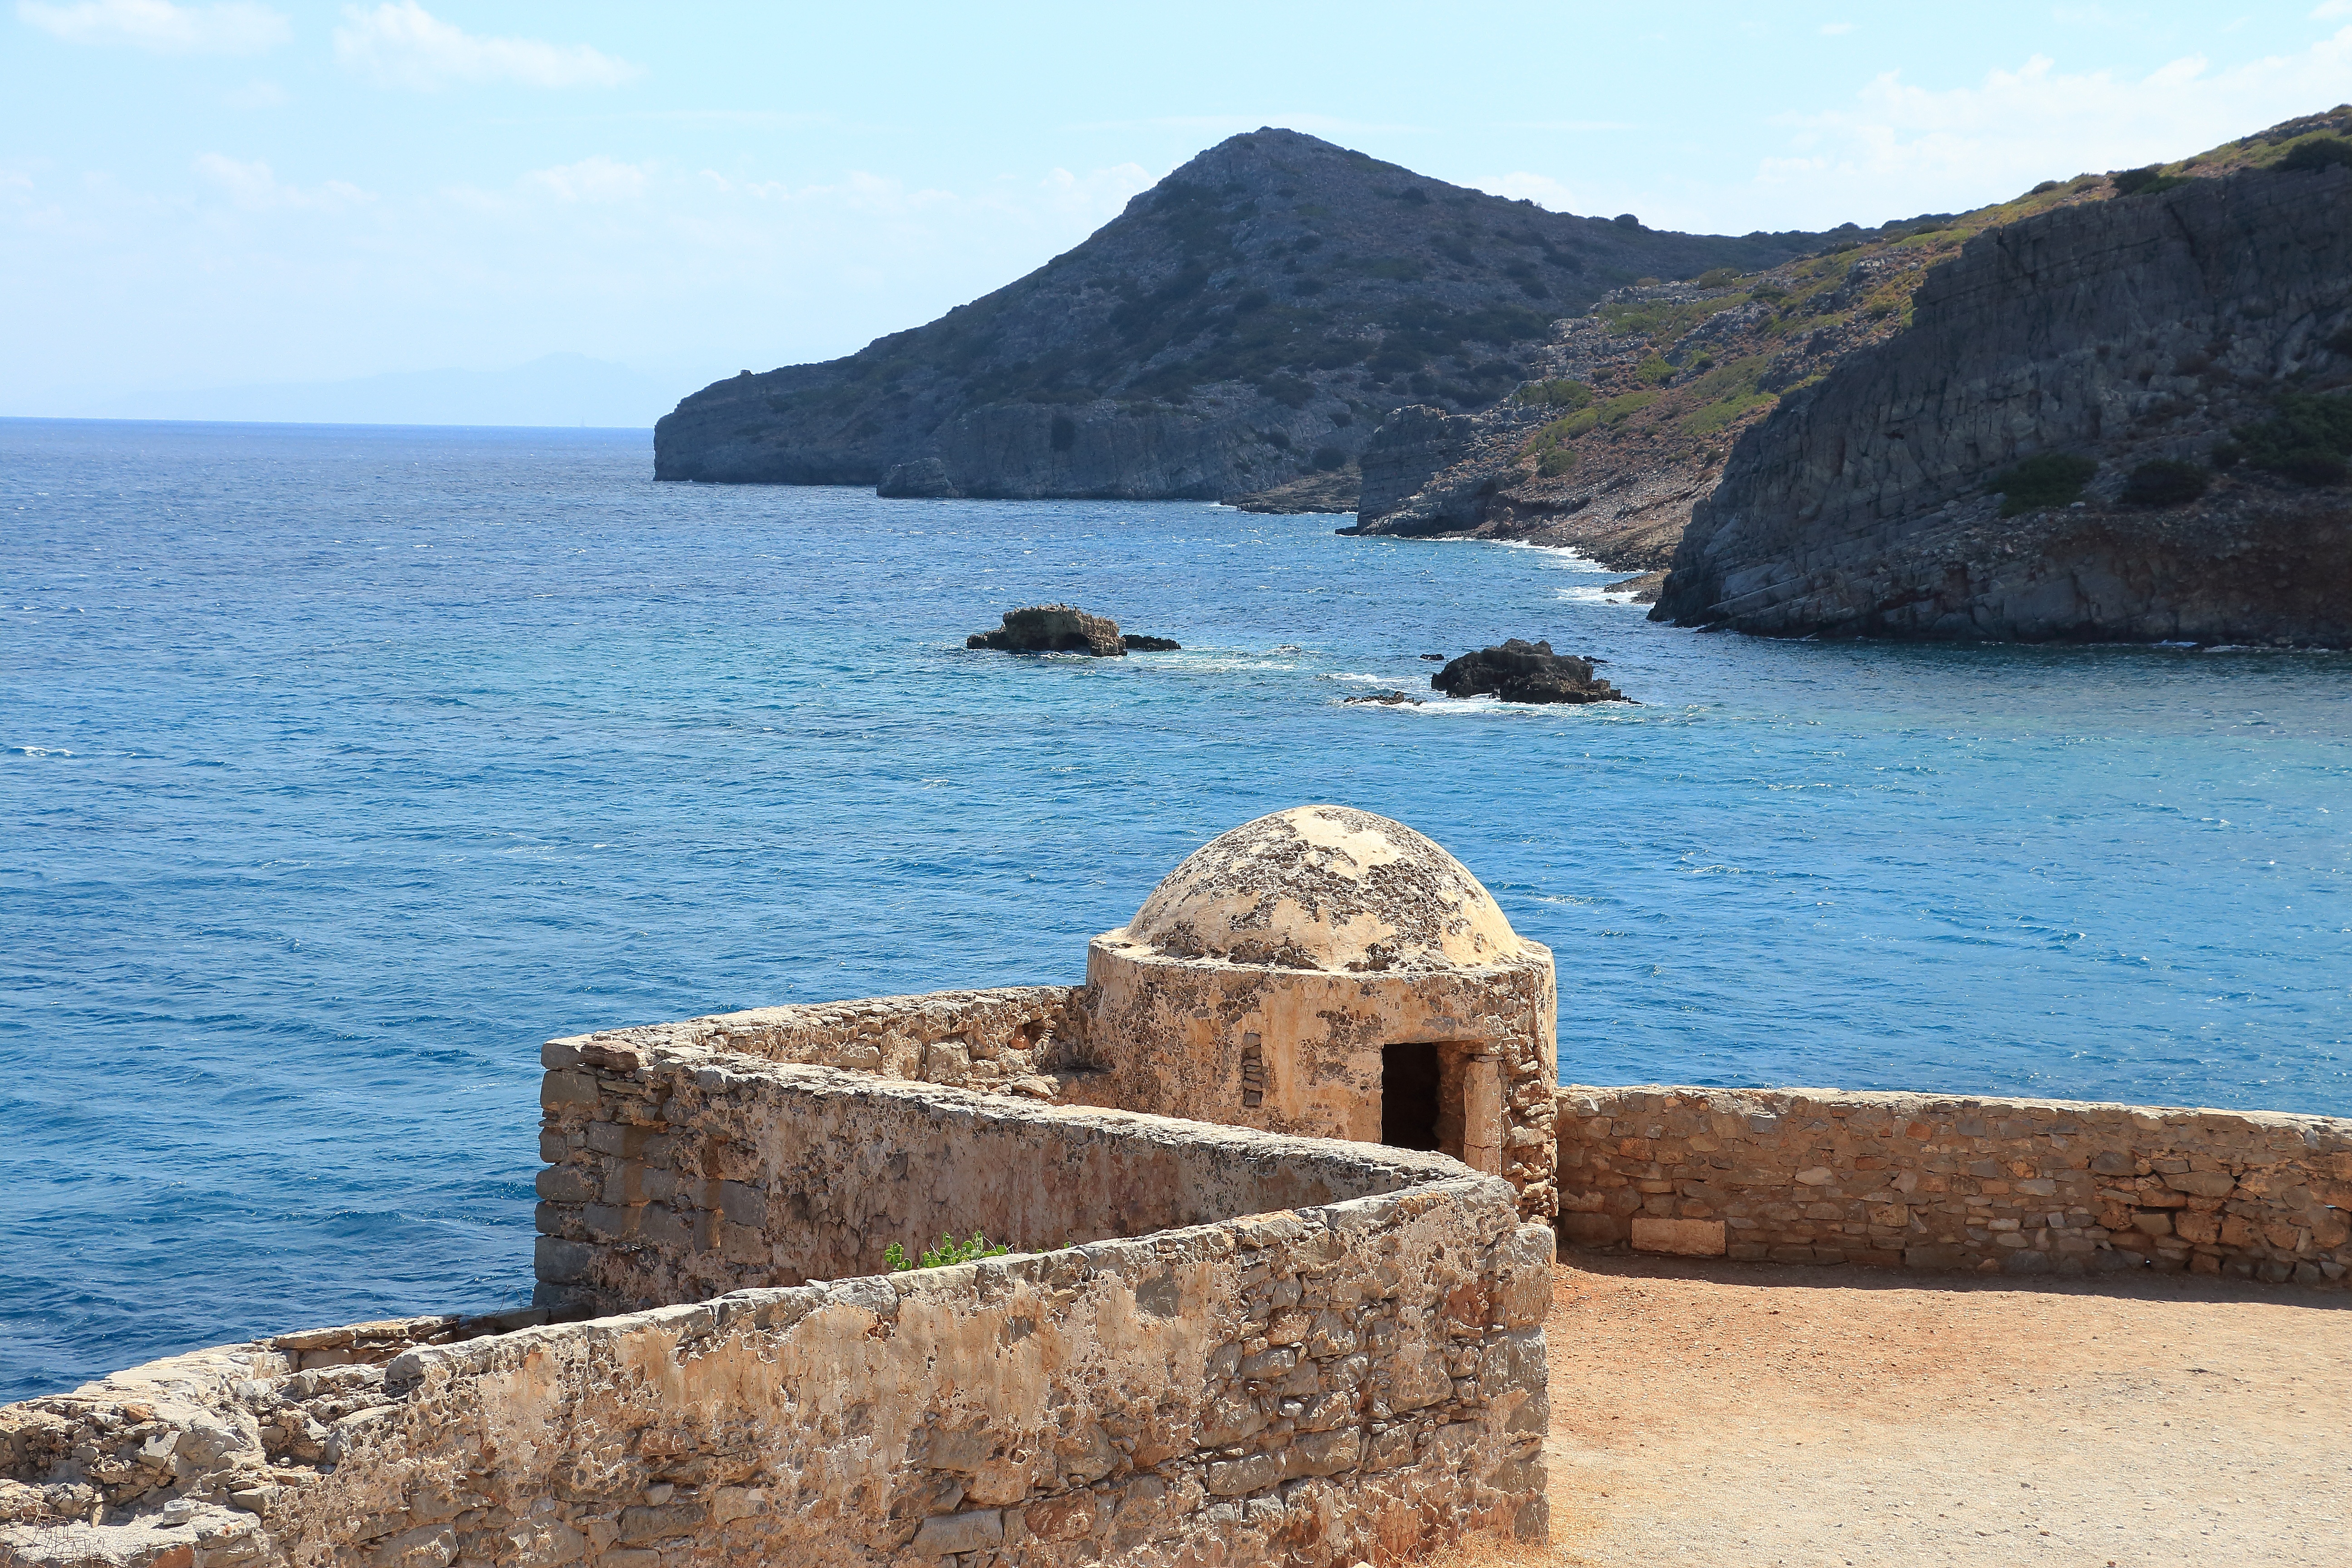
beach, sea, coast, rock, ocean, shore, vacation, cliff, cove, bay, island, terrain, body of water, greece, cape, crete, landform, spinalonga, leprosy island, leprosy, geographical feature